Describe the emotion expressed in this image:  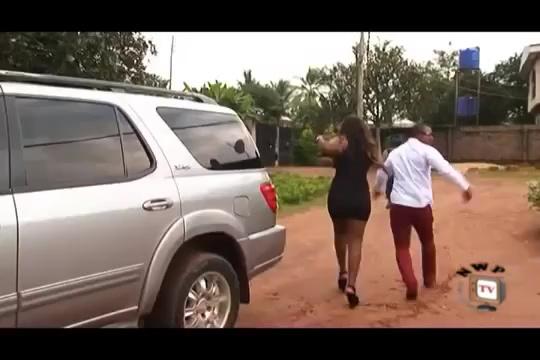
This person displays Pain, valence and arousal with low intensity.